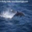
Label: dolphin